Elthusa californica

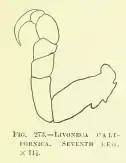
Seventh leg of "E. californica"

Inside the gill chamber, "E. californica" feeds on the blood and tissue of the host fish. To ensure secure attachment to the host, the isopod uses seven pairs of sharply hooked legs and its specialized mouthpart. Due to the loss of blood for the host fish, the parasitic behavior of E. "californica" is thought to influence the host growth process. The presence of "E. californica" in host fish may subject them to lower levels of vitality when encountering a decrease in the seawater salinity. "E. californica" is believed to be relatively harmless for the host fish, as its activity usually is not fatal.